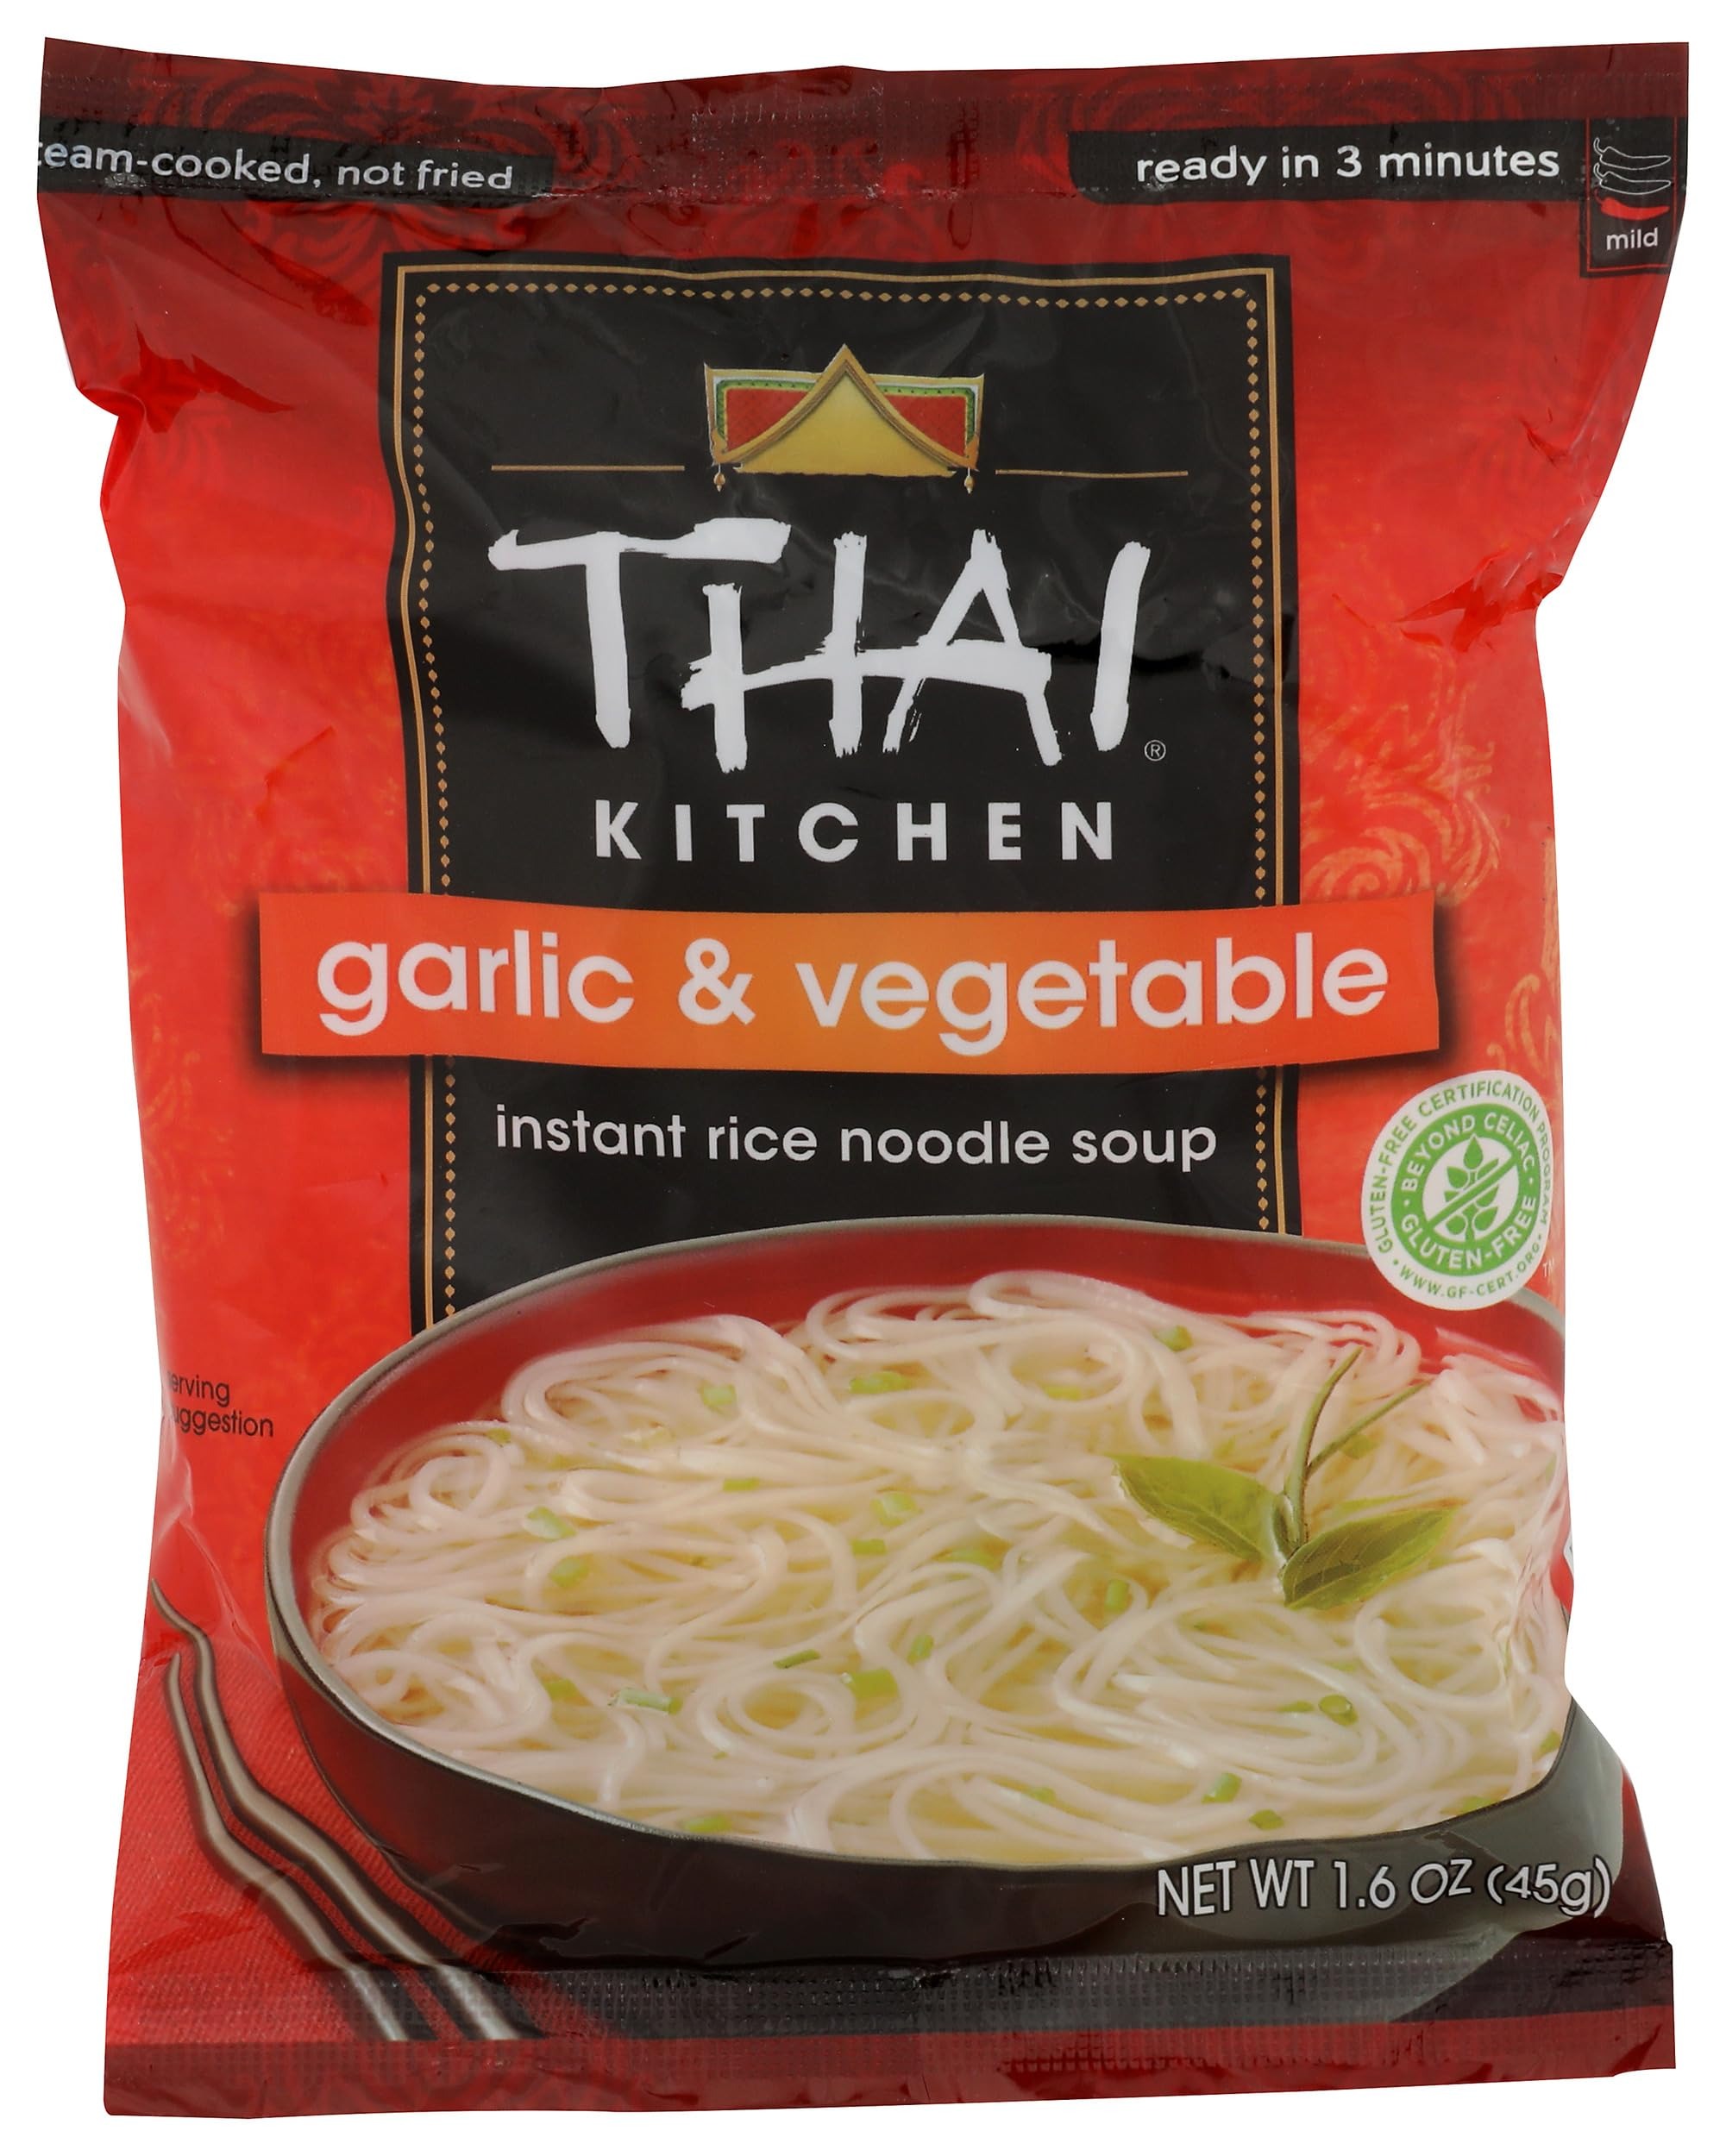
Item Name: Thai Kitchen Gluten Free Garlic & Vegetable Instant Rice Noodle Soup, 1.6 Oz
Bullet Point 1: Easy microwavable soup warms up in just 3 minutes
Bullet Point 2: Authentic blend of garlic and vegetables create a delicious Thai noodle soup
Bullet Point 3: Individual serving
Bullet Point 4: Gluten-free and dairy-free dish
Bullet Point 5: Thai Kitchen
Value: 1.6
Unit: Ounce

Price: 2.67